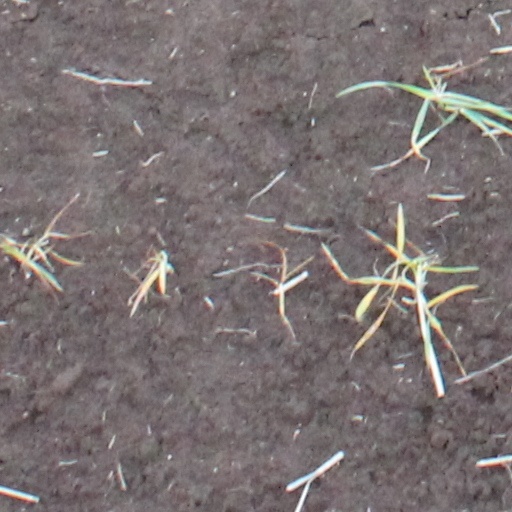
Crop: wheat